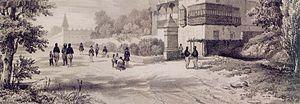
María Micaela Villegas y Hurtado de Mendoza, connue sous le nom de scène de La Perricholi, est une célèbre chanteuse et actrice de théâtre péruvienne. Elle est une des péruviennes les plus célèbres du XVIIIᵉ siècle, et précède les grandes divas du spectacle.